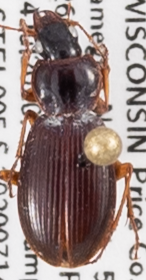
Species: Synuchus impunctatus
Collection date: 2020-07-14
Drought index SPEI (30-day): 0.394
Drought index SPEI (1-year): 1.314
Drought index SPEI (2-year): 2.09